Telecommunications in Canada

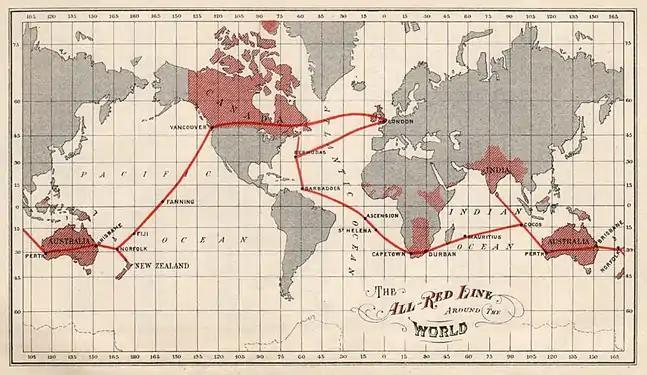
The All Red Line cable for the British Empire. Canada as an interconnection-point

The history of telegraphy in Canada dates back to the Province of Canada. While the first telegraph company was the Toronto, Hamilton and Niagara Electro-Magnetic Telegraph Company, founded in 1846, it was the Montreal Telegraph Company, controlled by Hugh Allan and founded a year later, that dominated in Canada during the technology's early years.